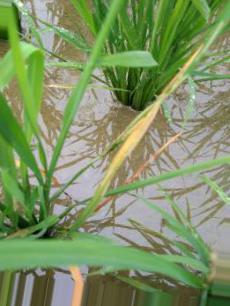
Nhãn: Tungro virus